Geology of the Czech Republic

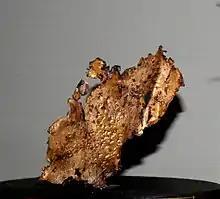
Gold from the Czech Republic

A platform cycle began at the Permian-Triassic boundary with periodic erosion and occasional marine transgressions into the Late Cretaceous and the Paleogene, coupled with alkali volcanic activity. Radial faulting occurred during the Alpine orogeny.